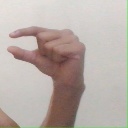
अक्षर: ग